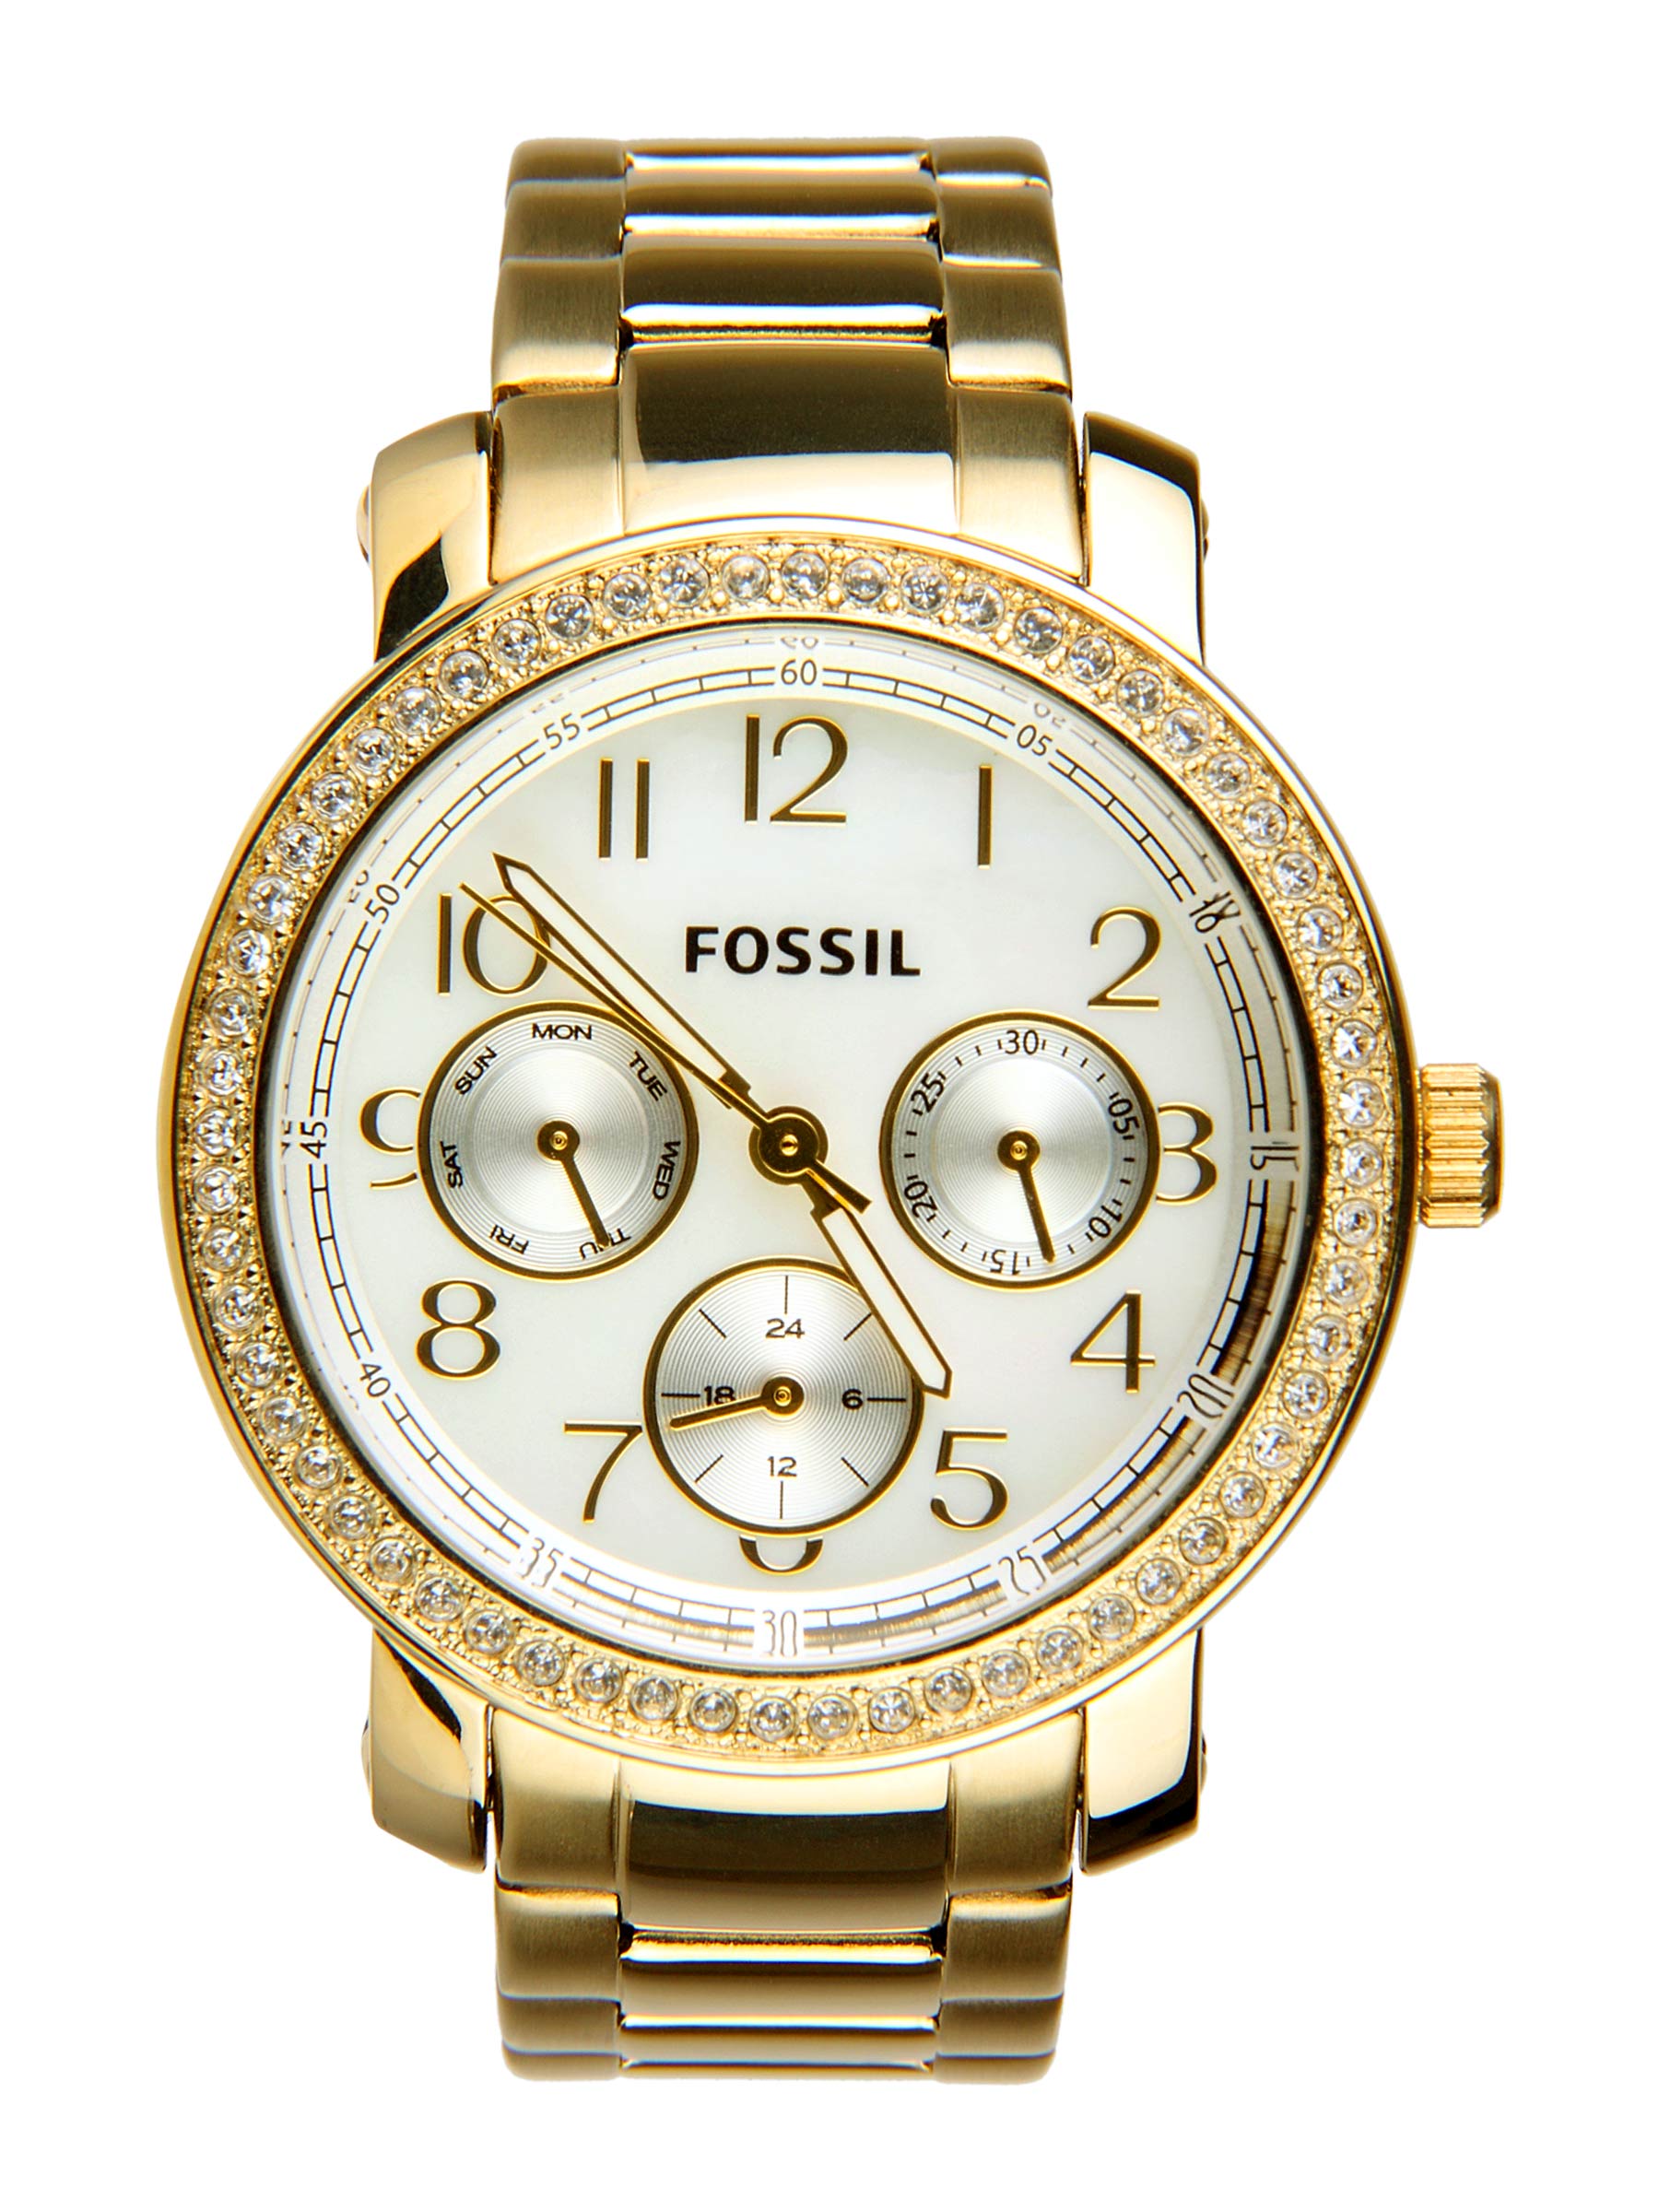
Fossil Women White Dial Watch ES2968
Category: Accessories / Watches / Watches
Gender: Women
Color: White
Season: Winter 2016
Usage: Casual